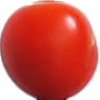
Label: Tomato Cherry Red 1